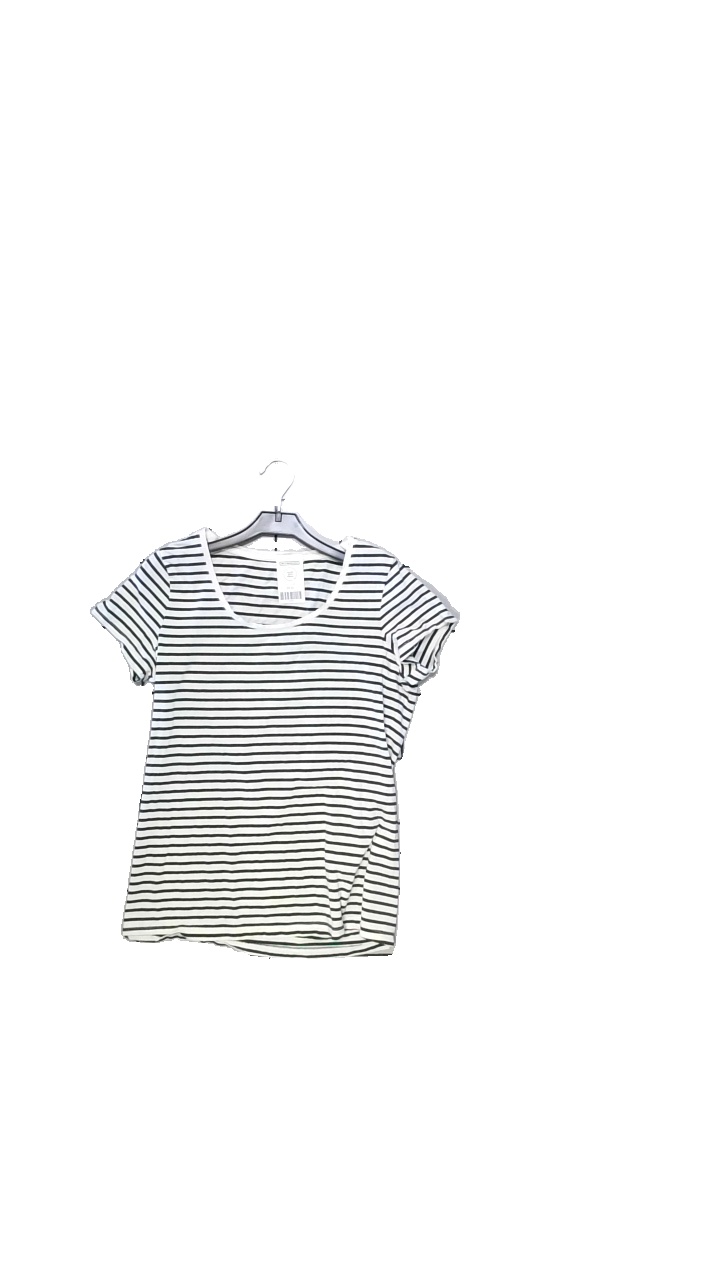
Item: T-shirt (Ladies)
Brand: Lindex
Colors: Blue, White
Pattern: Striped
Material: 95% cotton, 5% elastane
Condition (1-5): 4
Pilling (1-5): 5
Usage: Reuse
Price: <50